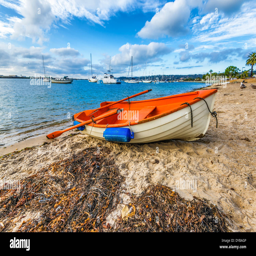
boat moored on the beach .